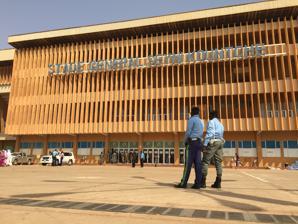
Building: Stade Général Seyni Kountché
Country: Niger
Year built: 1989
Football stadium in Niamey, Niger Stade Général Seyni Kountché SGSK Former names Stade du 29 Juillet (-1987) Location Boulevard du Zarmaganda & Avenue du Mali Bero P.B. 11614 Niamey , Niger Coordinates 13°31′38.1″N 2°06′32.3″E / 13.527250°N 2.108972°E / 13.527250; 2.108972 Owner Government of Niger Operator "Council of Stadium Administration" Capacity 50,000 Surface Grass pitch , Track& field, indoor arenas Construction Opened 1989 Renovated 1999 Tenants Niger national football team Sahel SC Olympic FC de Niamey Zumunta AC JS du Ténéré Stade Général Seyni Kountché (SGSK) is a multi-purpose stadium in Niamey , Niger .   Used for football matches, it is home to the Niger national football team , as well as Niger Premier League clubs Sahel SC , Olympic FC de Niamey , Zumunta AC and JS du Ténéré , as well as club competitions such as the Niger Cup . The venue is also sometimes used for rugby union. It is the largest stadium in Niamey, followed by the 10,000-capacity Stade municipal . Overview The stadium hosts both international athletics tournaments, and the finals of national athletics competitions. The stadium has an announced capacity of 35,000 people. It was named for the 1974-1987 military President of Niger Seyni Kountché following his death. Opened in 1989 on the site of the former Stade du 29 Juillet , it underwent a large Chinese government funded renovation and expansion into a multi-use complex in 1999.  It is owned by the government of Niger, and operated by an appointed directorship and the "Council of Stadium Administration" (" Conseil d’Administration du Stade "). Usage The large athletic stadium is part of a larger multiuse complex which includes the Palais des Sports 3000 seat indoor arena, the Academy of Martial Arts of 2,000 seats, as well as performance spaces, thirty meeting rooms, and athletic training facilities. The complex includes facilities for track and field , Basketball , handball , and tennis . It has been the centrepoint of recent large cultural and sporting events such as the 2005 Jeux de la Francophonie and the 2009 first CEN-SAD Games . For large events such as these, the stadium is supplemented by local facilities such as the Stade Municipal de Niamey , Centre aéré de la BCEAO, the Nigerien Football Federation training centre, ASFAN 's military stadium at Bagagi Iya army base , and fields at local institutions such as lycée La Fontaine (Niamey) , the sports centre at Abdou Moumouni Dioffo University ,  and the fields at lycée technique Issa Béri . Near the stadium complex is the Niamey Racecourse (Hippodrome de Niamey) and the Niamey traditional sports arena , home to Nigerien Lutte Traditionnelle .  The SGSK complex is regularly used for political events, exhibitions, and cultural activities. References